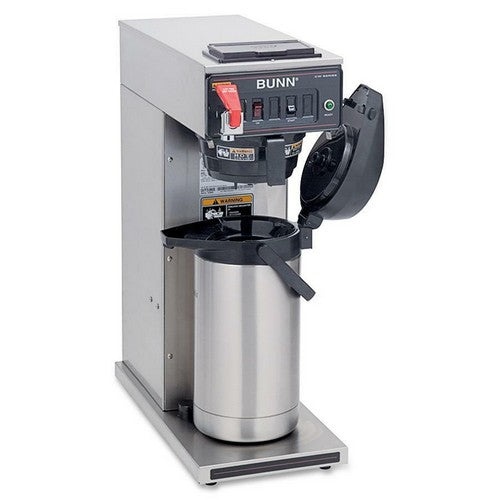
BUNN Airpot Coffee Brewer - 230010006
BUNN Airpot Coffee Brewer - 230010006 Part No# : BUN230010006 BUNN Airpot Coffee Brewer UPC: 072504012292 Marketing Information: Airpot Coffee Brewer brews directly into 1.9 to 3 liter airpots (sold separately). Convenient airpots keep coffee hot and fresh for hours. Airpots are easily transported to remote meeting rooms, breakfast bars, and more. Digital timer enables you to make brew cycle adjustments from the front panel. Coffee brewer brews 60.8 to 120 (8 oz.) cups, (3.8 to 7.5 gallons) or (14.4 to 28.4 liters) of perfect coffee per hour. Design includes a pourover feature, attached 5' cord, and faucet for tea and other hot beverages when the brewer is attached to a waterline. General Information Manufacturer: Bunn-O-Matic Corporation Manufacturer Part Number: 230010006 Manufacturer Website Address: http://www.bunnomatic.com Brand Name: BUNN Product Model: CWTF15-APS Product Name: Airpot Coffee Brewer Packaged Quantity: 1 Product Type: Coffee Maker Technical Information Number of Cups per Tank: 1 Maximum Number of Cups Served: Single-serve Timer: Yes Power Description Power Source: Electric Input Voltage: 110 V AC Power Consumption: 1370 W Physical Characteristics Product Color: Stainless Steel Material Details: Plastic Funnel Height: 23.6" Width: 9" Depth: 18.5" Miscellaneous Package Contents: CWTF15-APS Brewer 6.4mm Male Flare Fitting Certifications & Standards: UL Listed Certification Recycled: No Assembly Required: No Country of Origin: United States Warranty Limited Warranty: 2 Year Additional Warranty Information: www.bunn.com/pdfs/misc/BUNN_Comm_Prod_Wrnty.pdf
Brand: Bunn-O-Matic Corporation
Category: Home & Garden > Kitchen & Dining > Kitchen Appliances > Coffee Makers & Espresso Machines > Drip Coffee Makers